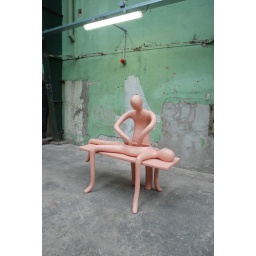
Expositie van Atelier van Lieshout in een Rotterdamse onderzeebootloods door Museum Boijmans Van Beuningen.